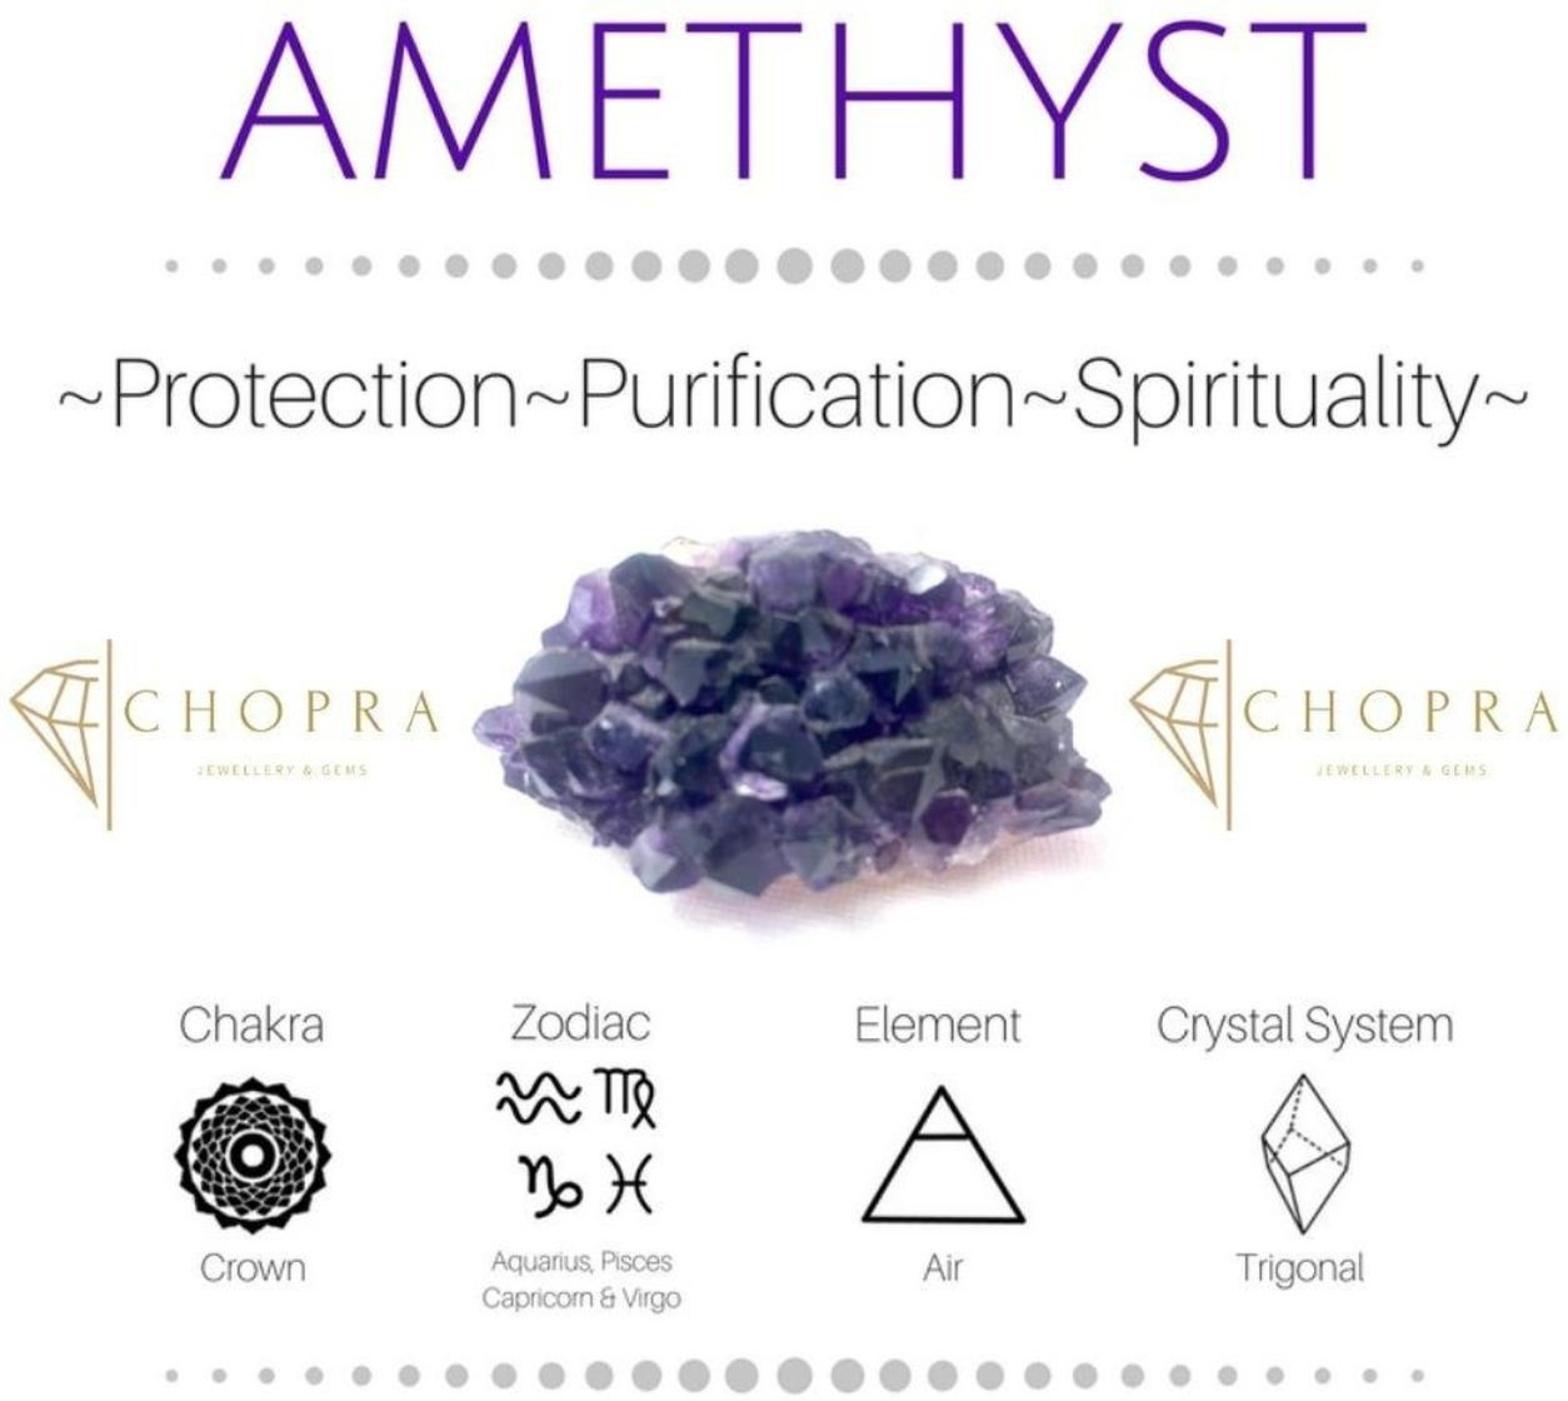
Chopra Gems Brass Natural Amethyst Stone Pendants Without Chain Purple (Men and Women) (Pendant_KJ74)
Type: Necklaces & Pendants
Brand: Chopra Gems & Jewellery
Price: Rs. 499
 Amethyst stone of balance , physical mental healing. It can reduce anxiety, treat addictions and to improve mental health. It strengthens intuition and improves focus. It helps us remove addictions from smoking, drinking, etc. Chakra crown third eye
Features: Material - brass,Color purple,Chain not included
Included: Natural Amethyst Stone Pendants